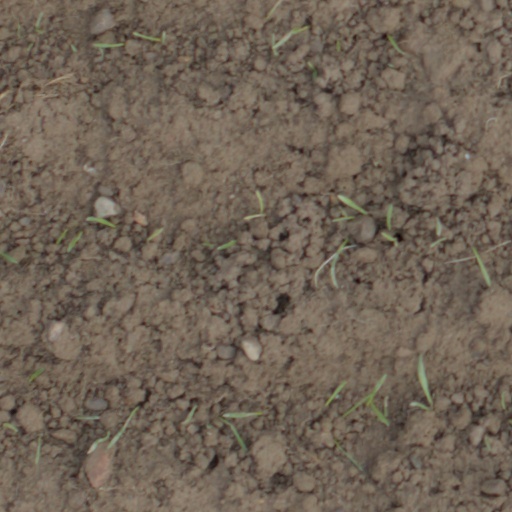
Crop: wheat